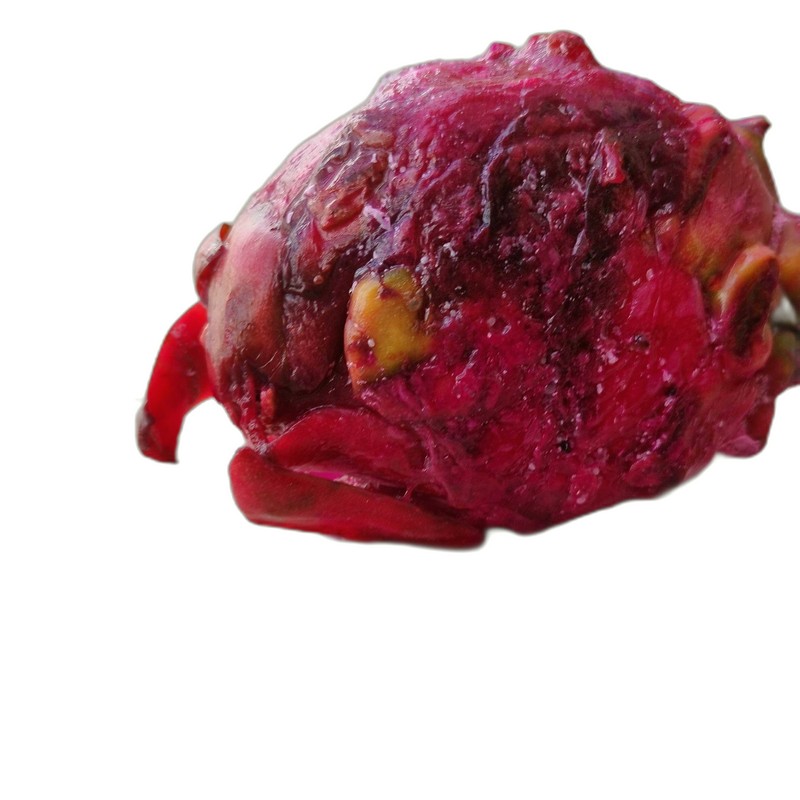
Label: Defect Dragon Fruit